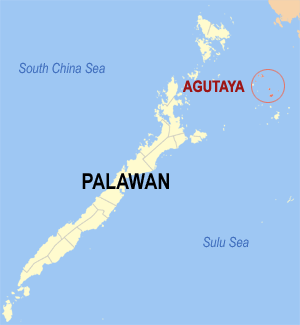
Agutaya est une municipalité de la province de Palawan, aux Philippines, située en mer de Sulu.